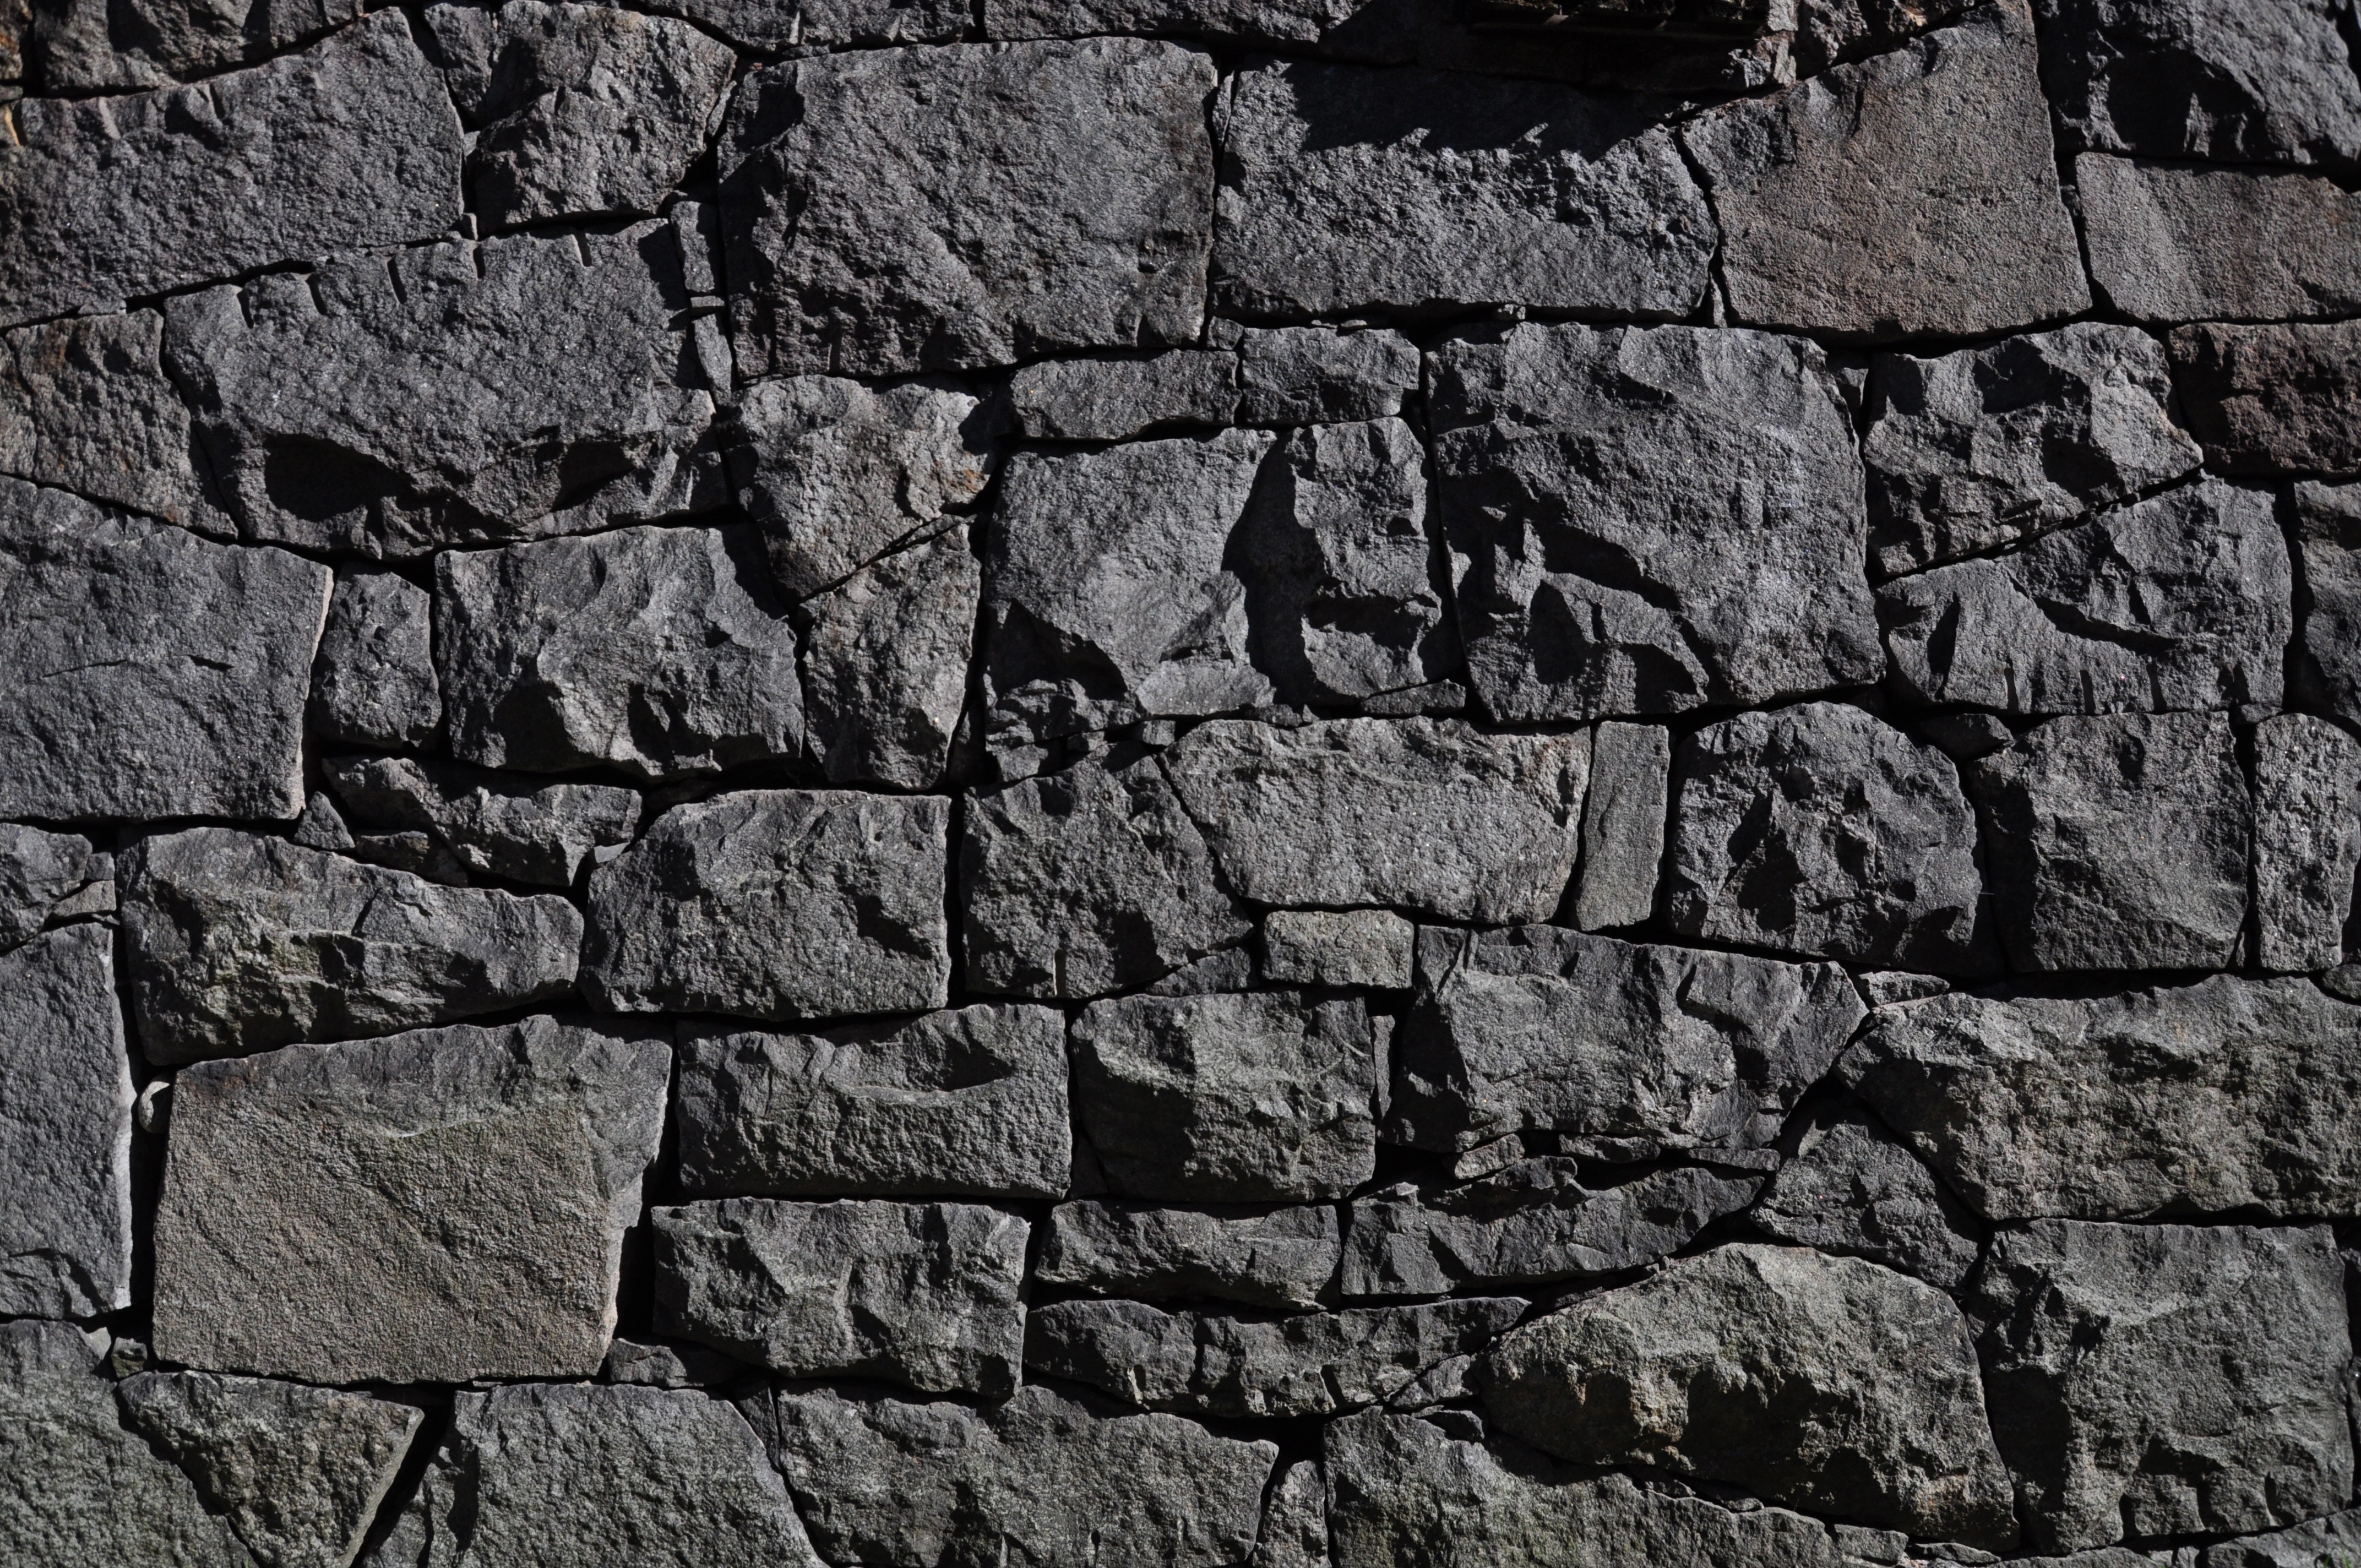
rock, black and white, texture, wall, asphalt, soil, stone wall, monochrome, brick, material, rubble, road surface, monochrome photography